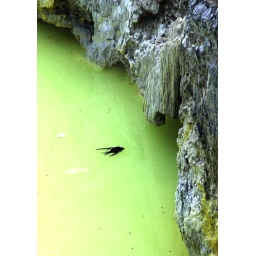
A dead bird swimming in the deadly water